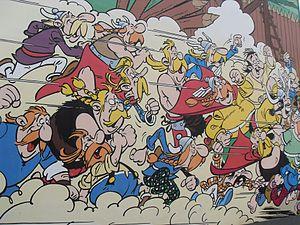
Mur BD Asterix &amp